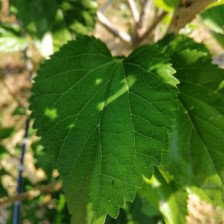
Variety: Buriram60